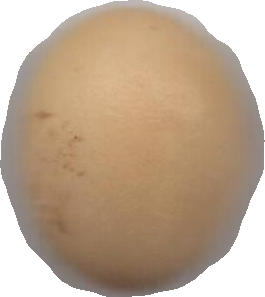
Variety: Grobogan